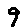
Label: 9